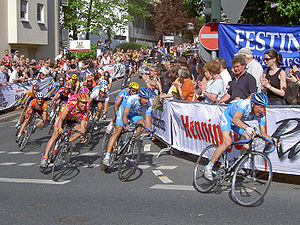
Rund um den Finanzplatz Eschborn-Frankfurt
Afslutningen i 2005
Rund um den Finanzplatz Eschborn-Frankfurt er et klassisk cykelløb som arrangeres i Frankfurt am Main 1. maj, med start og slut udenfor Henninger-Turm, en stor kornsilo som tilhører bryggeriet Henninger, som også sponsorerede løbet. Det afvikles på en kompliceret rute i Taunus-bjergene vest for byen med en stigning på omkring 1500 meter. Den stejleste stigning Mammolshain har en stigningsprocent på 26% og køres to gange. Løbet afsluttes med tre runder á 4,5 kilometer i Frankfurts centrum.